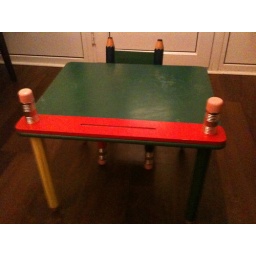
Small pencil styled table and chair in used condition